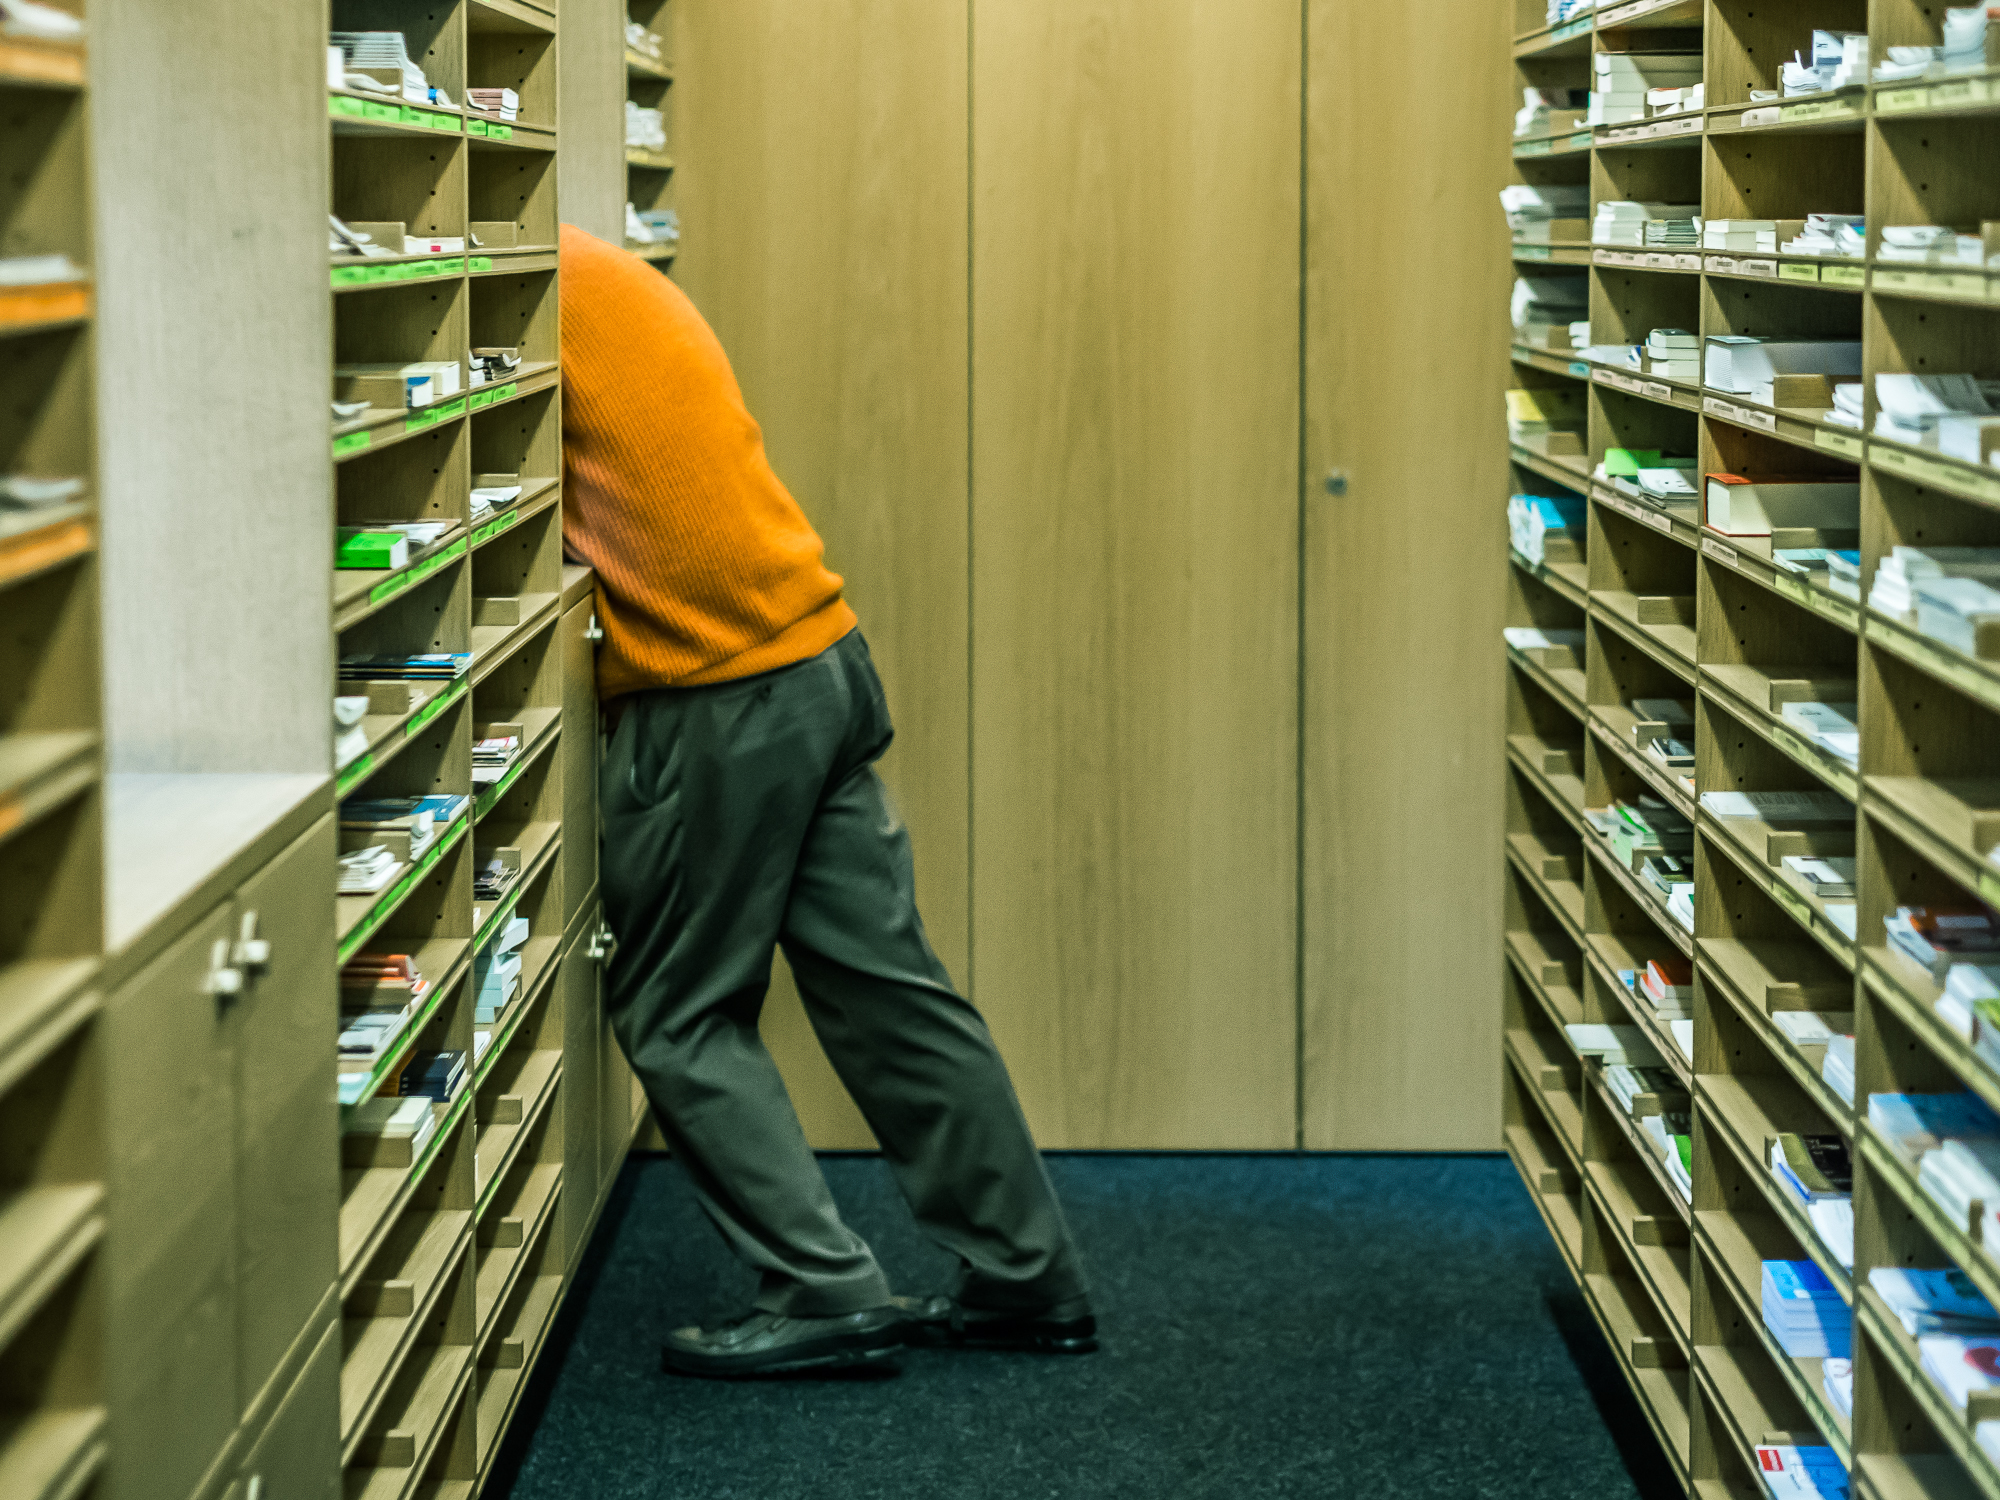
interior design, library, stairs, window covering